Monumite

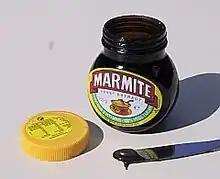
A jar of marmite

Marmite is a British savoury food spread based on yeast extract, often consumed on toast. Since 1902 it has been manufactured in Burton upon Trent using by-products from the town's breweries. A distinctive shaped glass jar was introduced in 1920. Since the 1990s the product has been marketed under a "love it or hate it" catchphrase. In 2000 the product came into the ownership of multinational Unilever. It remains in production at a factory in Burton with an output of around 25 million jars per year.